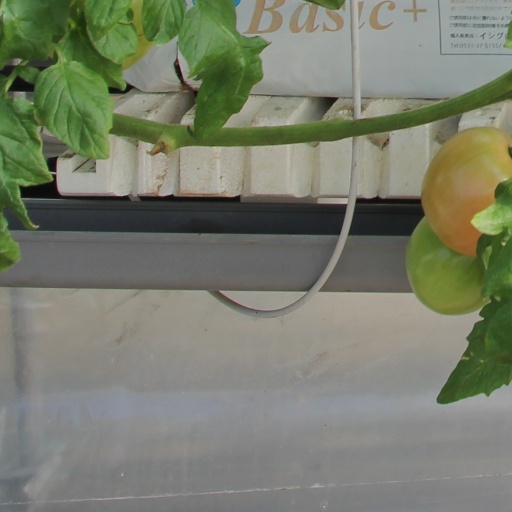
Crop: tomato